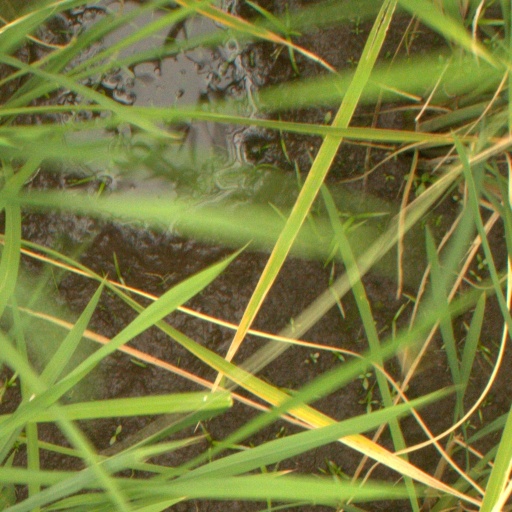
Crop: rice